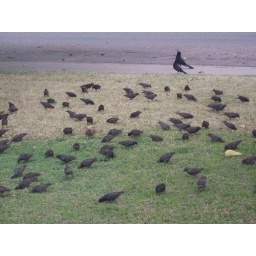
out the window there were about 50 of em..swooping in and out of the yard..the boys preening on the sidewalk